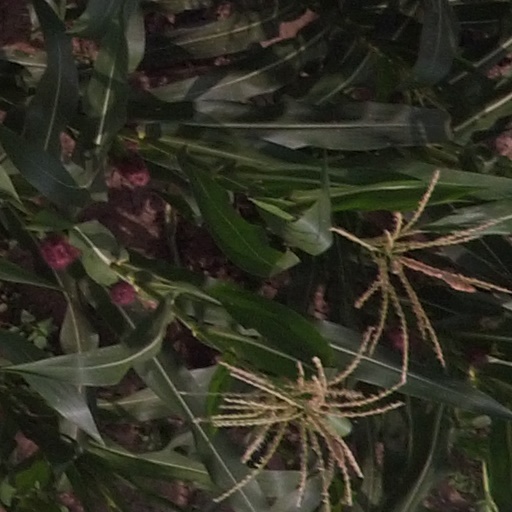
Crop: maize; corn